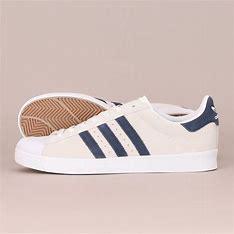
Brand: adidas
Model: Superstar Skate